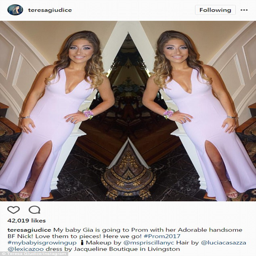
her moment to shine : person looked nicely styled in a white dress and she wore her highlighted hair in soft curls